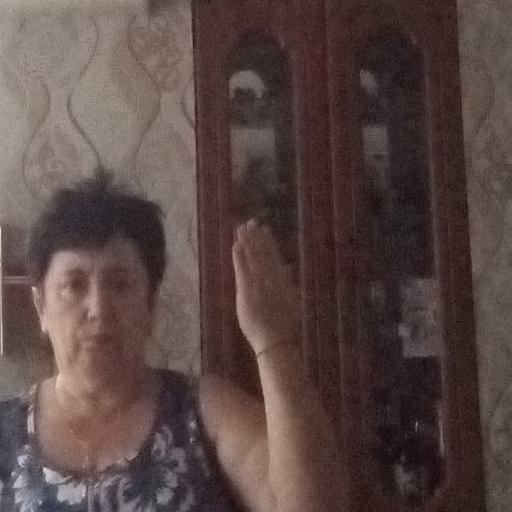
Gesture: stop_inverted